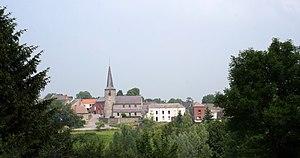
Leugnies (Belgique), le village vu depuis le sud-ouest.